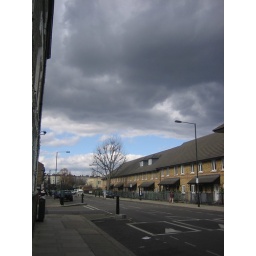
sky over lillie road